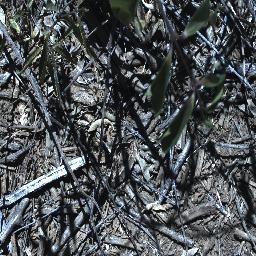
Label: rubber_vine